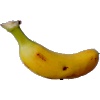
Label: banana_lady_finger